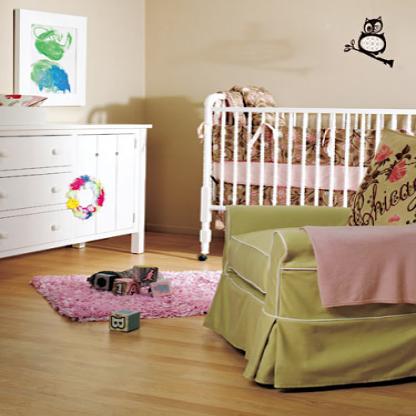
Scene: Indoor